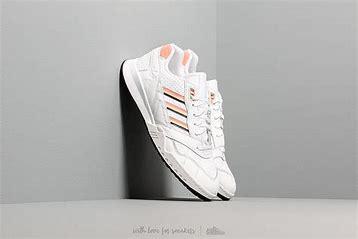
Brand: Adidas
Model: A R